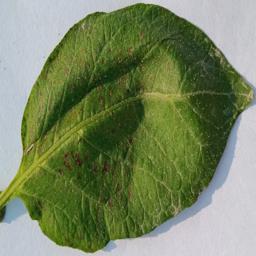
Etiqueta: Tizon_Temprano